Pin Malakul

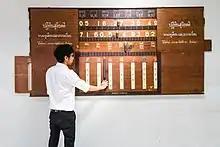
Perpetual calendar designed by Pin, showing the day of the week for a given date, displayed at his memorial room at Silpakorn University

Mom Luang Pin Malakul was born on 24 October 1903 to Mom Rajawongse Pia and Thanpuying Sa-ngiam Malakul. He was the sixth of thirteen children (although the fourth, and the only son, to survive past infancy). His father, a nobleman and great-grandson of King Phuttha Loetla Naphalai, had served as King Vajiravudh's guardian during the King's overseas studies and held posts including Ambassador to the United Kingdom. Pia's work was instrumental in the establishment of higher education in Thailand (then known as Siam) and he later became the third Minister of Public Instruction under King Vajiravudh.